Transport in Montpellier

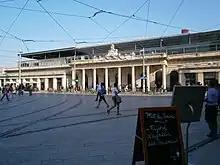
Montpellier-Saint-Roch station

Montpellier-Saint-Roch railway station is the main station, located in the city centre. The station is served by trains to major cities such as Paris, Angers, Avignon, Béziers, Bordeaux, Dijon, Le Mans, Lille, Lyon, Marseille, Nantes, Narbonne, Nice, Nîmes, Perpignan, Rennes and Toulouse. International services operate to Barcelona and Madrid in Spain and Brussels in Belgium.